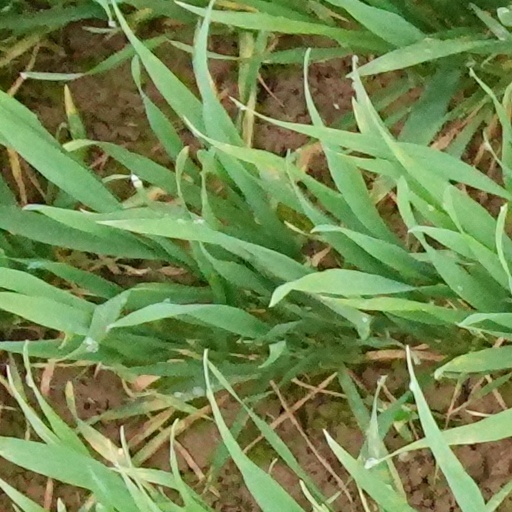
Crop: wheat